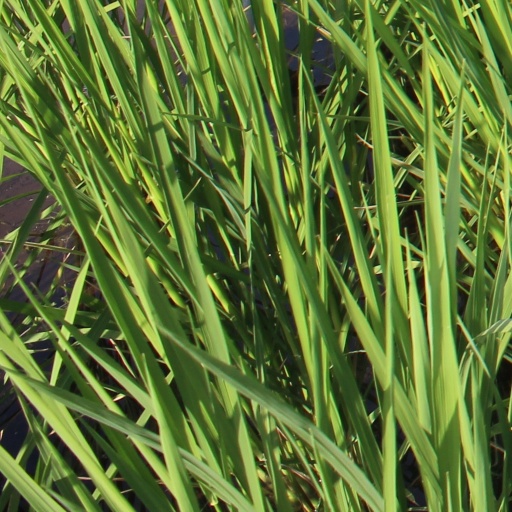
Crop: rice